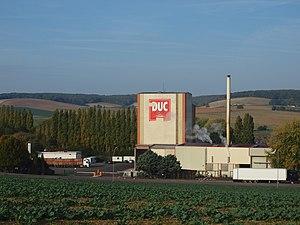
Usine DUC de Chailley (Yonne, France)
Duc est une entreprise française créé en 1990 spécialisée dans la production de volailles dont le siège social est à Chailley.